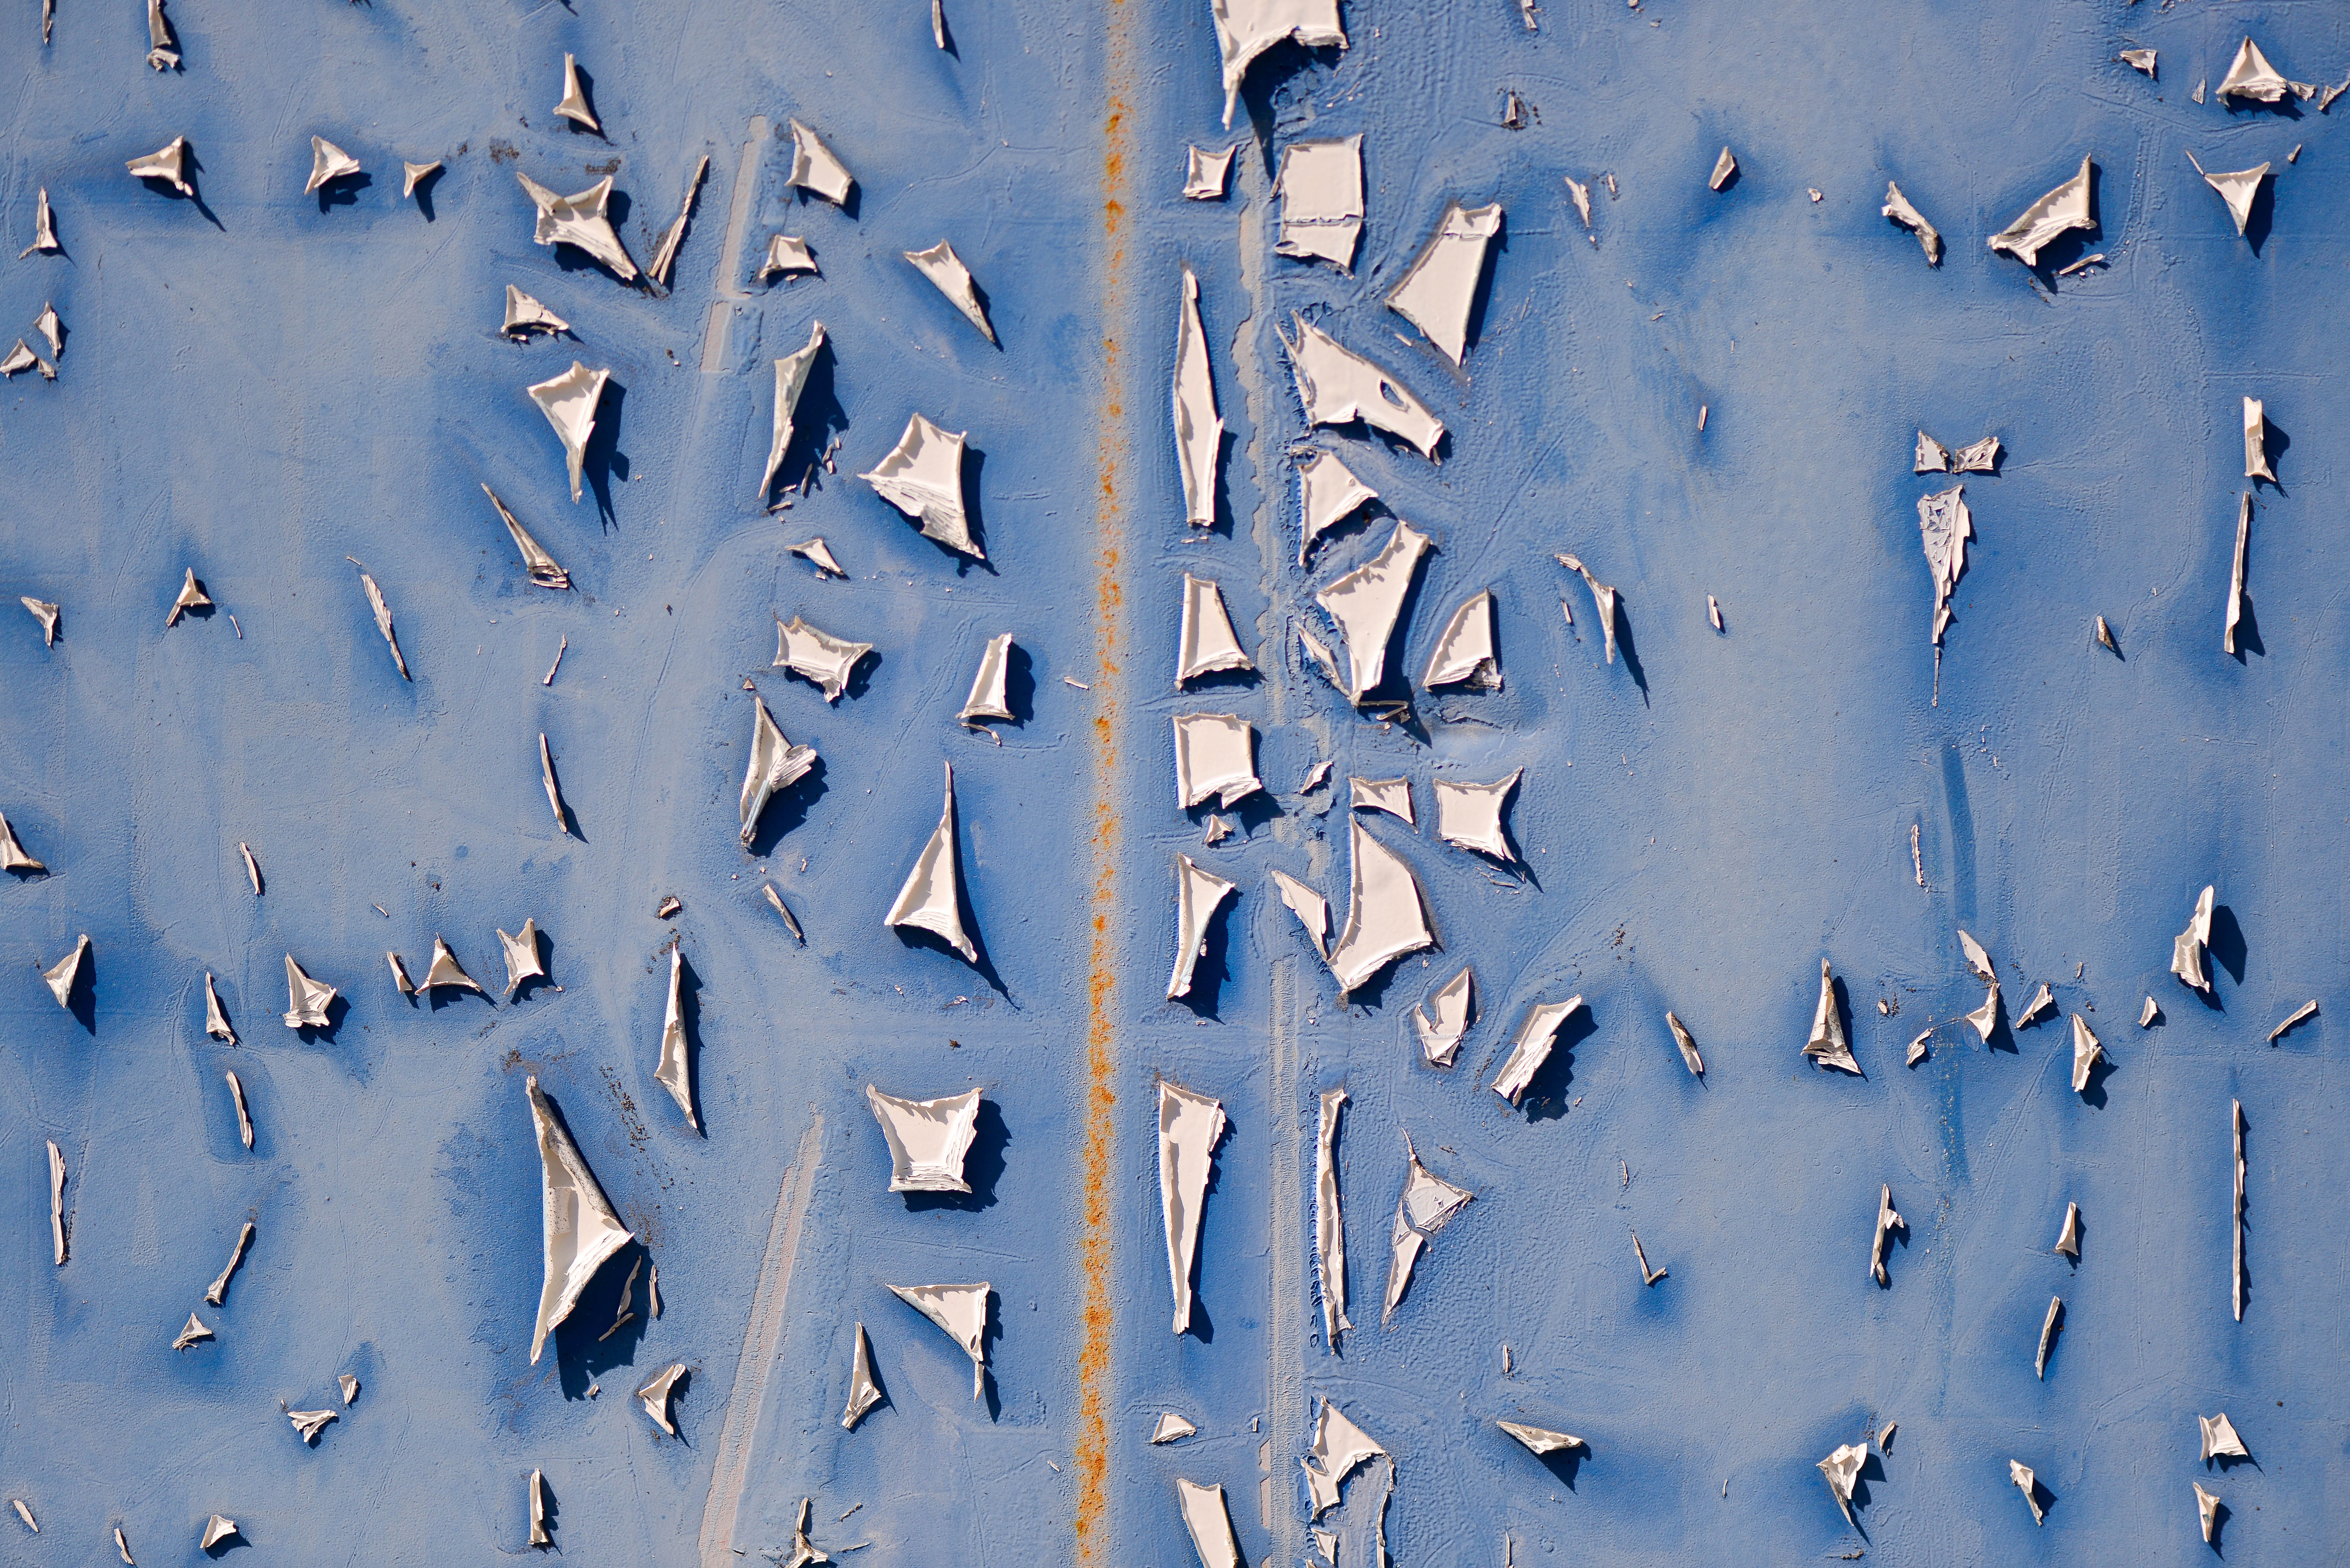
water, branch, snow, winter, wood, texture, number, old, ice, line, reflection, weather, blue, font, wooden door, former, freezing